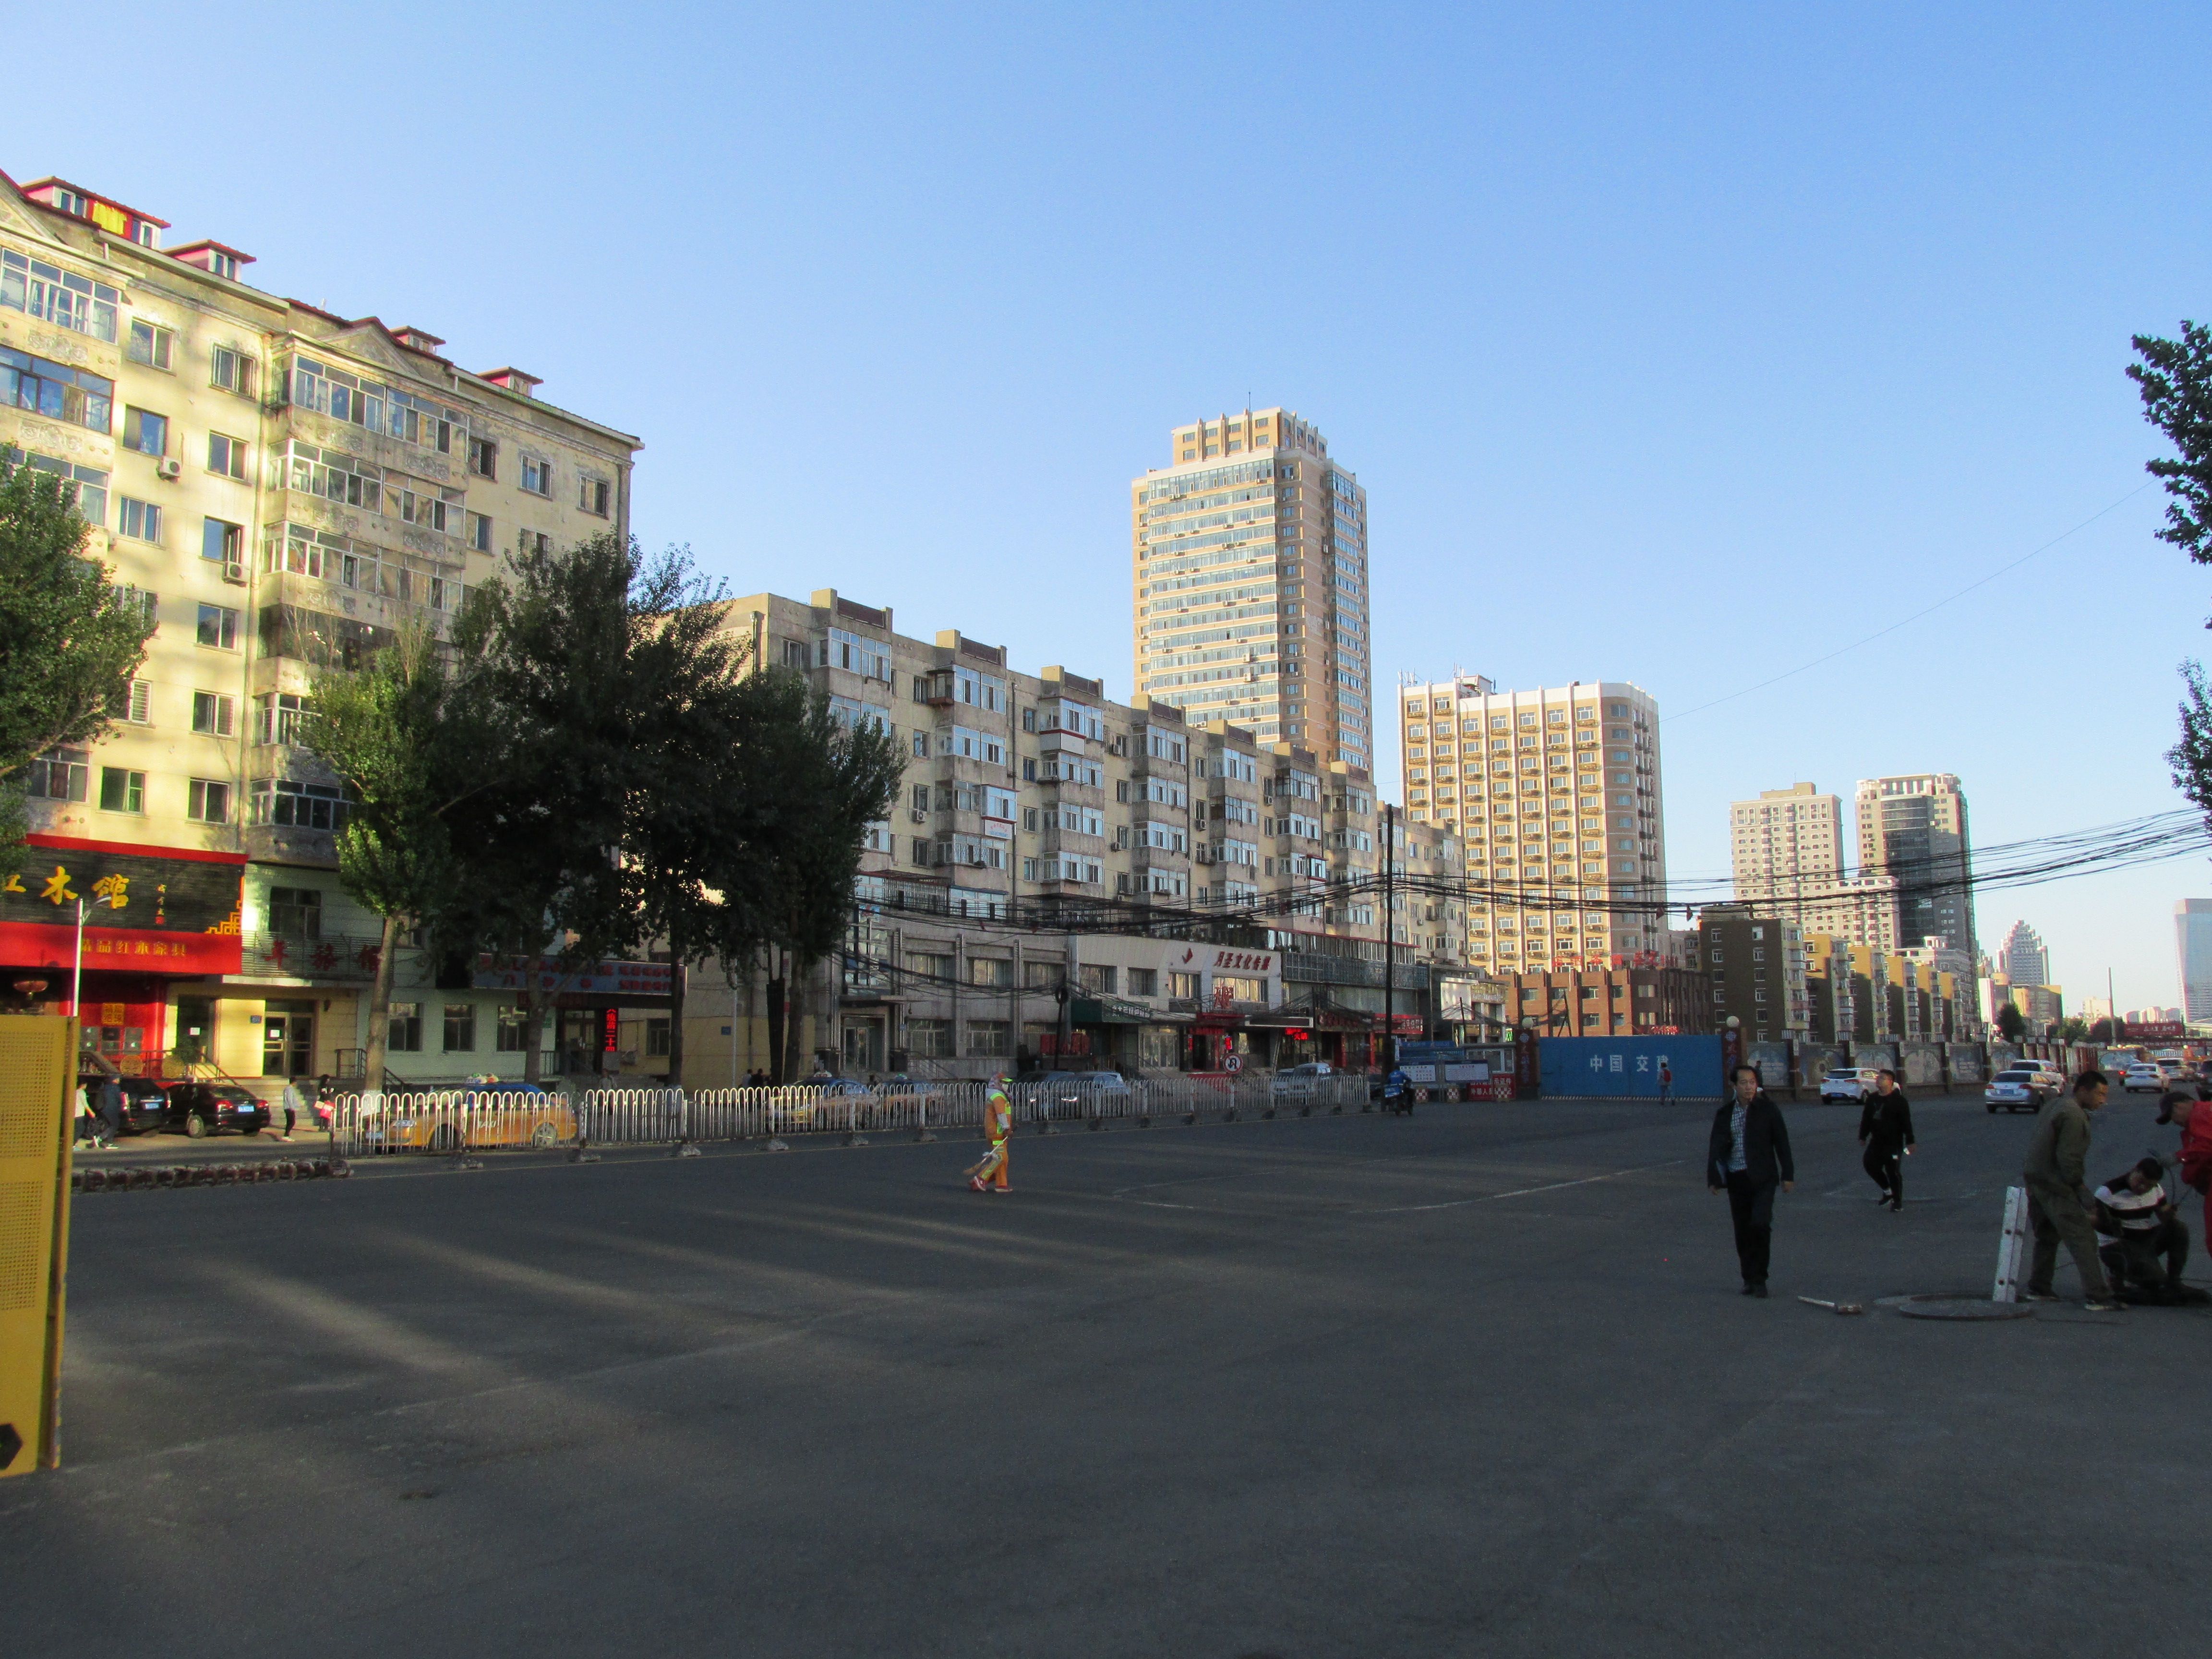
tourism, adventure, Beautiful Places, Pretty Places, environment, Interesting Places, harbin, museums, architecture, art, nature, museum, history, ancient history, china, asia, imperial palace, dynasty, beijing, forestry, forest, Green Photo, City of China, city, urban area, metropolitan area, daytime, sky, downtown, human settlement, town, building, landmark, neighbourhood, street, mixed use, public space, road, skyscraper, morning, metropolis, residential area, town square, infrastructure, plaza, tower block, thoroughfare, urban design, tree, condominium, real estate, pedestrian, cloud, skyline, winter, mountain, commercial building, nonbuilding structure, road surface, cityscape, asphalt